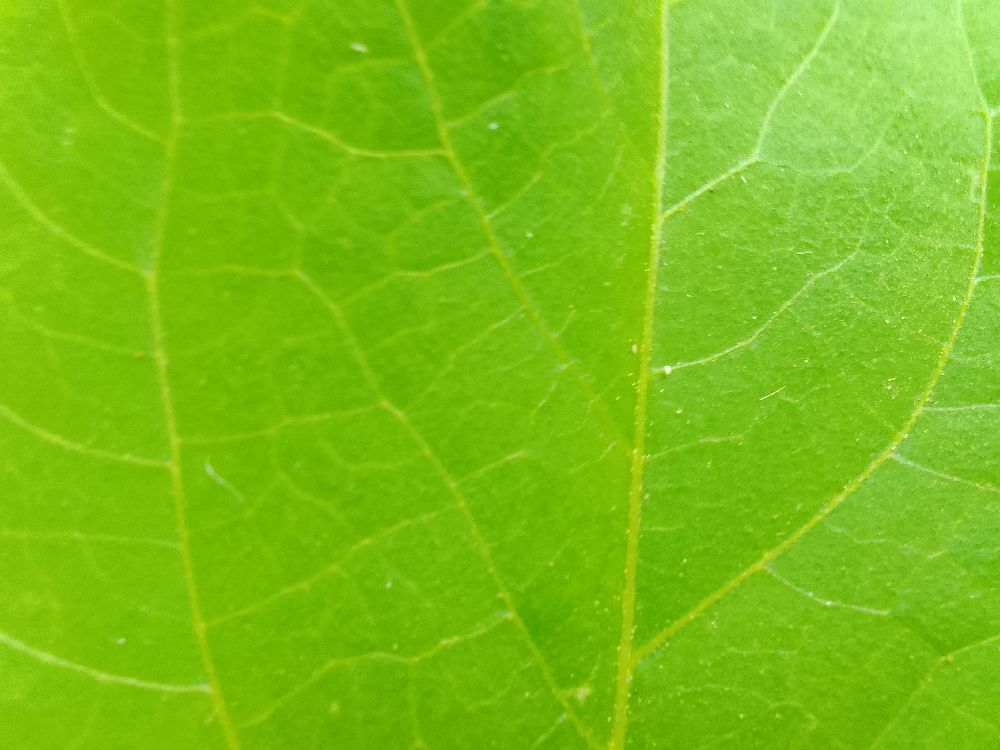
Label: healthy